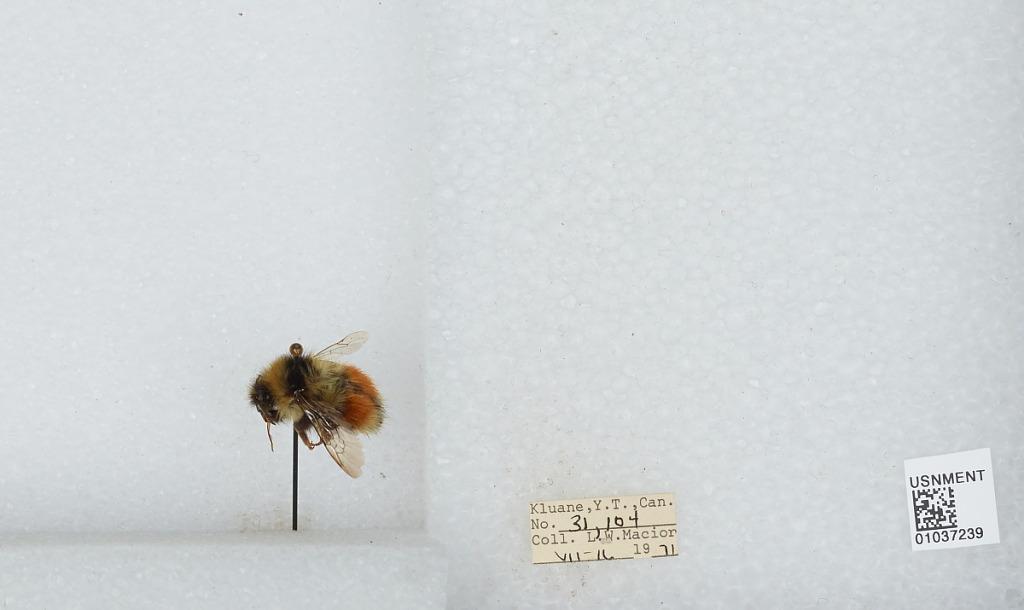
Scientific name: Bombus (Pyrobombus) sylvicola Kirby
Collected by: L. Macior
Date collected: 1971-7-16
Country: Canada
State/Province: Yukon Territory
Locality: Kluane
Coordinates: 60.75, -139.5